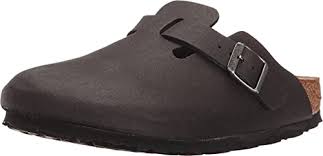
Label: Clog